Territorial Army (Malaysia)

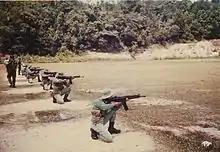
Reservist of the Territorial Army in a shooting course with Heckler & Koch HK33A2, .

The modern history of military reserve forces in Malaya began in 1854 with the establishment of the Singapore Volunteer Rifle Corps in the Straits Settlements territory of Singapore. The outbreak of the Crimean War in 1853 stirred patriotic sentiment among the European expatriate community in Malaya, prompting the formation of local militia units. This sentiment soon spread to other territories within the Straits Settlements, leading to the creation of similar units in Penang, Province Wellesley, Malacca, and Labuan. Among these were the Penang and Province Wellesley Volunteer Corps, established on 1 March 1861, and the Malacca Volunteer Corps, formed in 1922. Similar movements later took root in the Federated Malay States and the Unfederated Malay States, where militia units began to be formed from 1902 onwards.